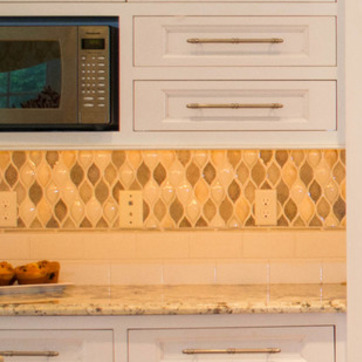
Material: tile